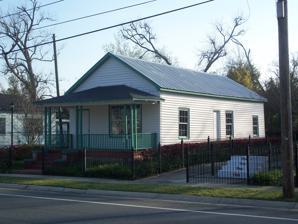
Building: James House (Pensacola, Florida)
Country: United States of America
Year built: 1901
Historic house in Florida, United States United States historic place James House U.S. National Register of Historic Places Show map of Florida Show map of the United States Location Pensacola , Florida Coordinates 30°25′55″N 87°12′49″W / 30.43194°N 87.21361°W / 30.43194; -87.21361 Area less than one acre NRHP reference No. 00001501 Added to NRHP December 13, 2000 Wikimedia Commons has media related to James House (Pensacola, Florida) . The James House, also known as the "Chappie" James House , was the home of Daniel "Chappie" James, Jr. in Pensacola , Florida . It is located at 1606 North Martin Luther King Boulevard . On December 13, 2000, it was added to the U.S. National Register of Historic Places . References